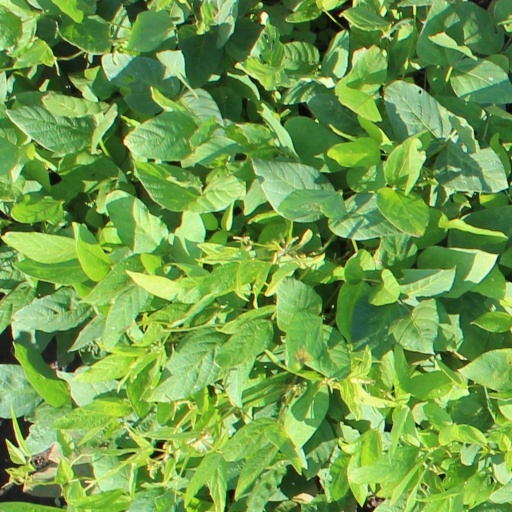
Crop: soybean